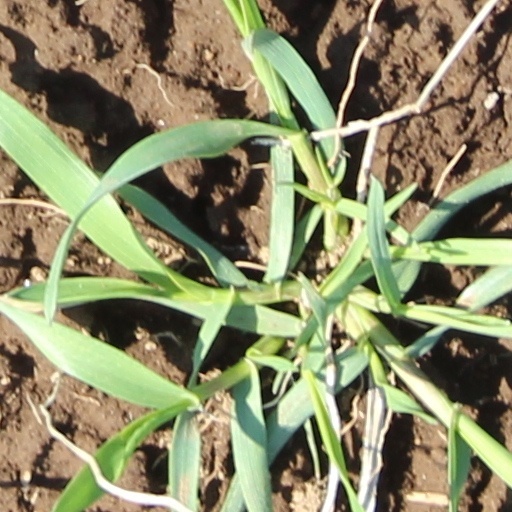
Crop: wheat